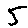
Label: 5